Tahtakale Hamam

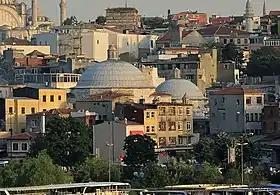
The two main domes of the hamam on the city's skyline (as seen from the Golden Horn side)

The hamam is mentioned in the "waqf" document of the Fatih Mosque in 1470–1471 (875 AH), indicating that it was built between 1453 (the Ottoman conquest of Constantinople) and 1471. Turkish scholar Doğan Kuban argues that the hamam was likely built at the same time as the "Eski Saray" (Old Palace), which Mehmet II built immediately after the conquest and which was located nearby in what is now the Beyazıt district. This would date the hamam to just after 1453 and would thus make it the oldest surviving hamam structure in the city. The only other documented hamams in the city which date from the time of Mehmet II are the Mahmut Pasha Hamam (part of the Mahmut Pasha Mosque's complex) built in 1466 and the Gedik Ahmet Pasha Hamam built around 1475.